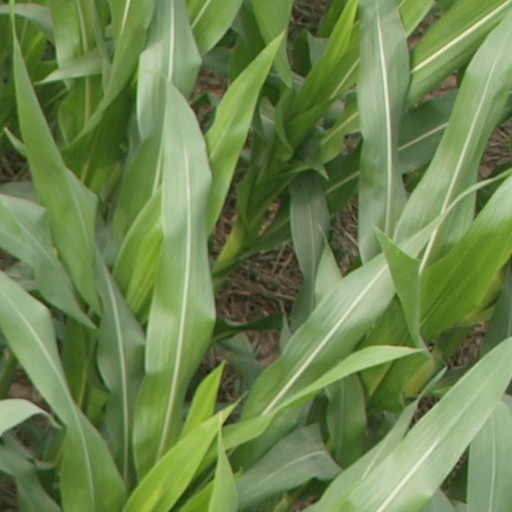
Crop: maize; corn